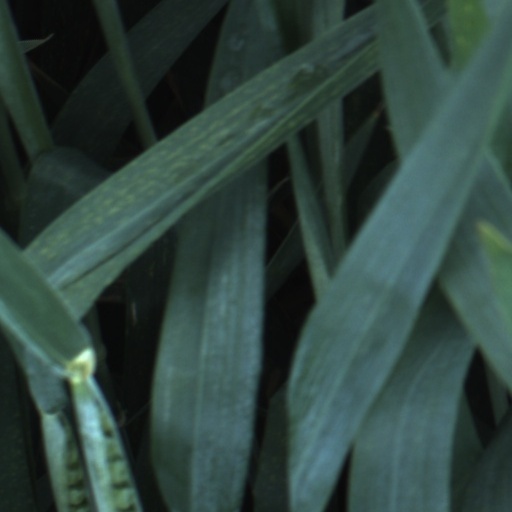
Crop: wheat